Walter P. Reuther Library

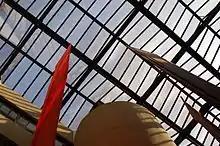
A view of in Reuther's interior, from the atrium

The Reuther Library collects material illustrating community life in metropolitan Detroit. These documents pertain to ethnic communities, art and cultural organizations, economics, race relations, activist groups, neighborhoods, and real estate development. The library contains the Jewish Community Archives, as well as the records of several community organizations, including those of , New Detroit, and the Detroit Commission on Community Relations, and many progressive organizations in the area. The library also houses papers of former Detroit politicians, including city councilman Mel Ravitz and mayors Jerome Cavanagh and Coleman Young. In addition, the archives contain the papers of notable 20th-century architect Minoru Yamasaki.